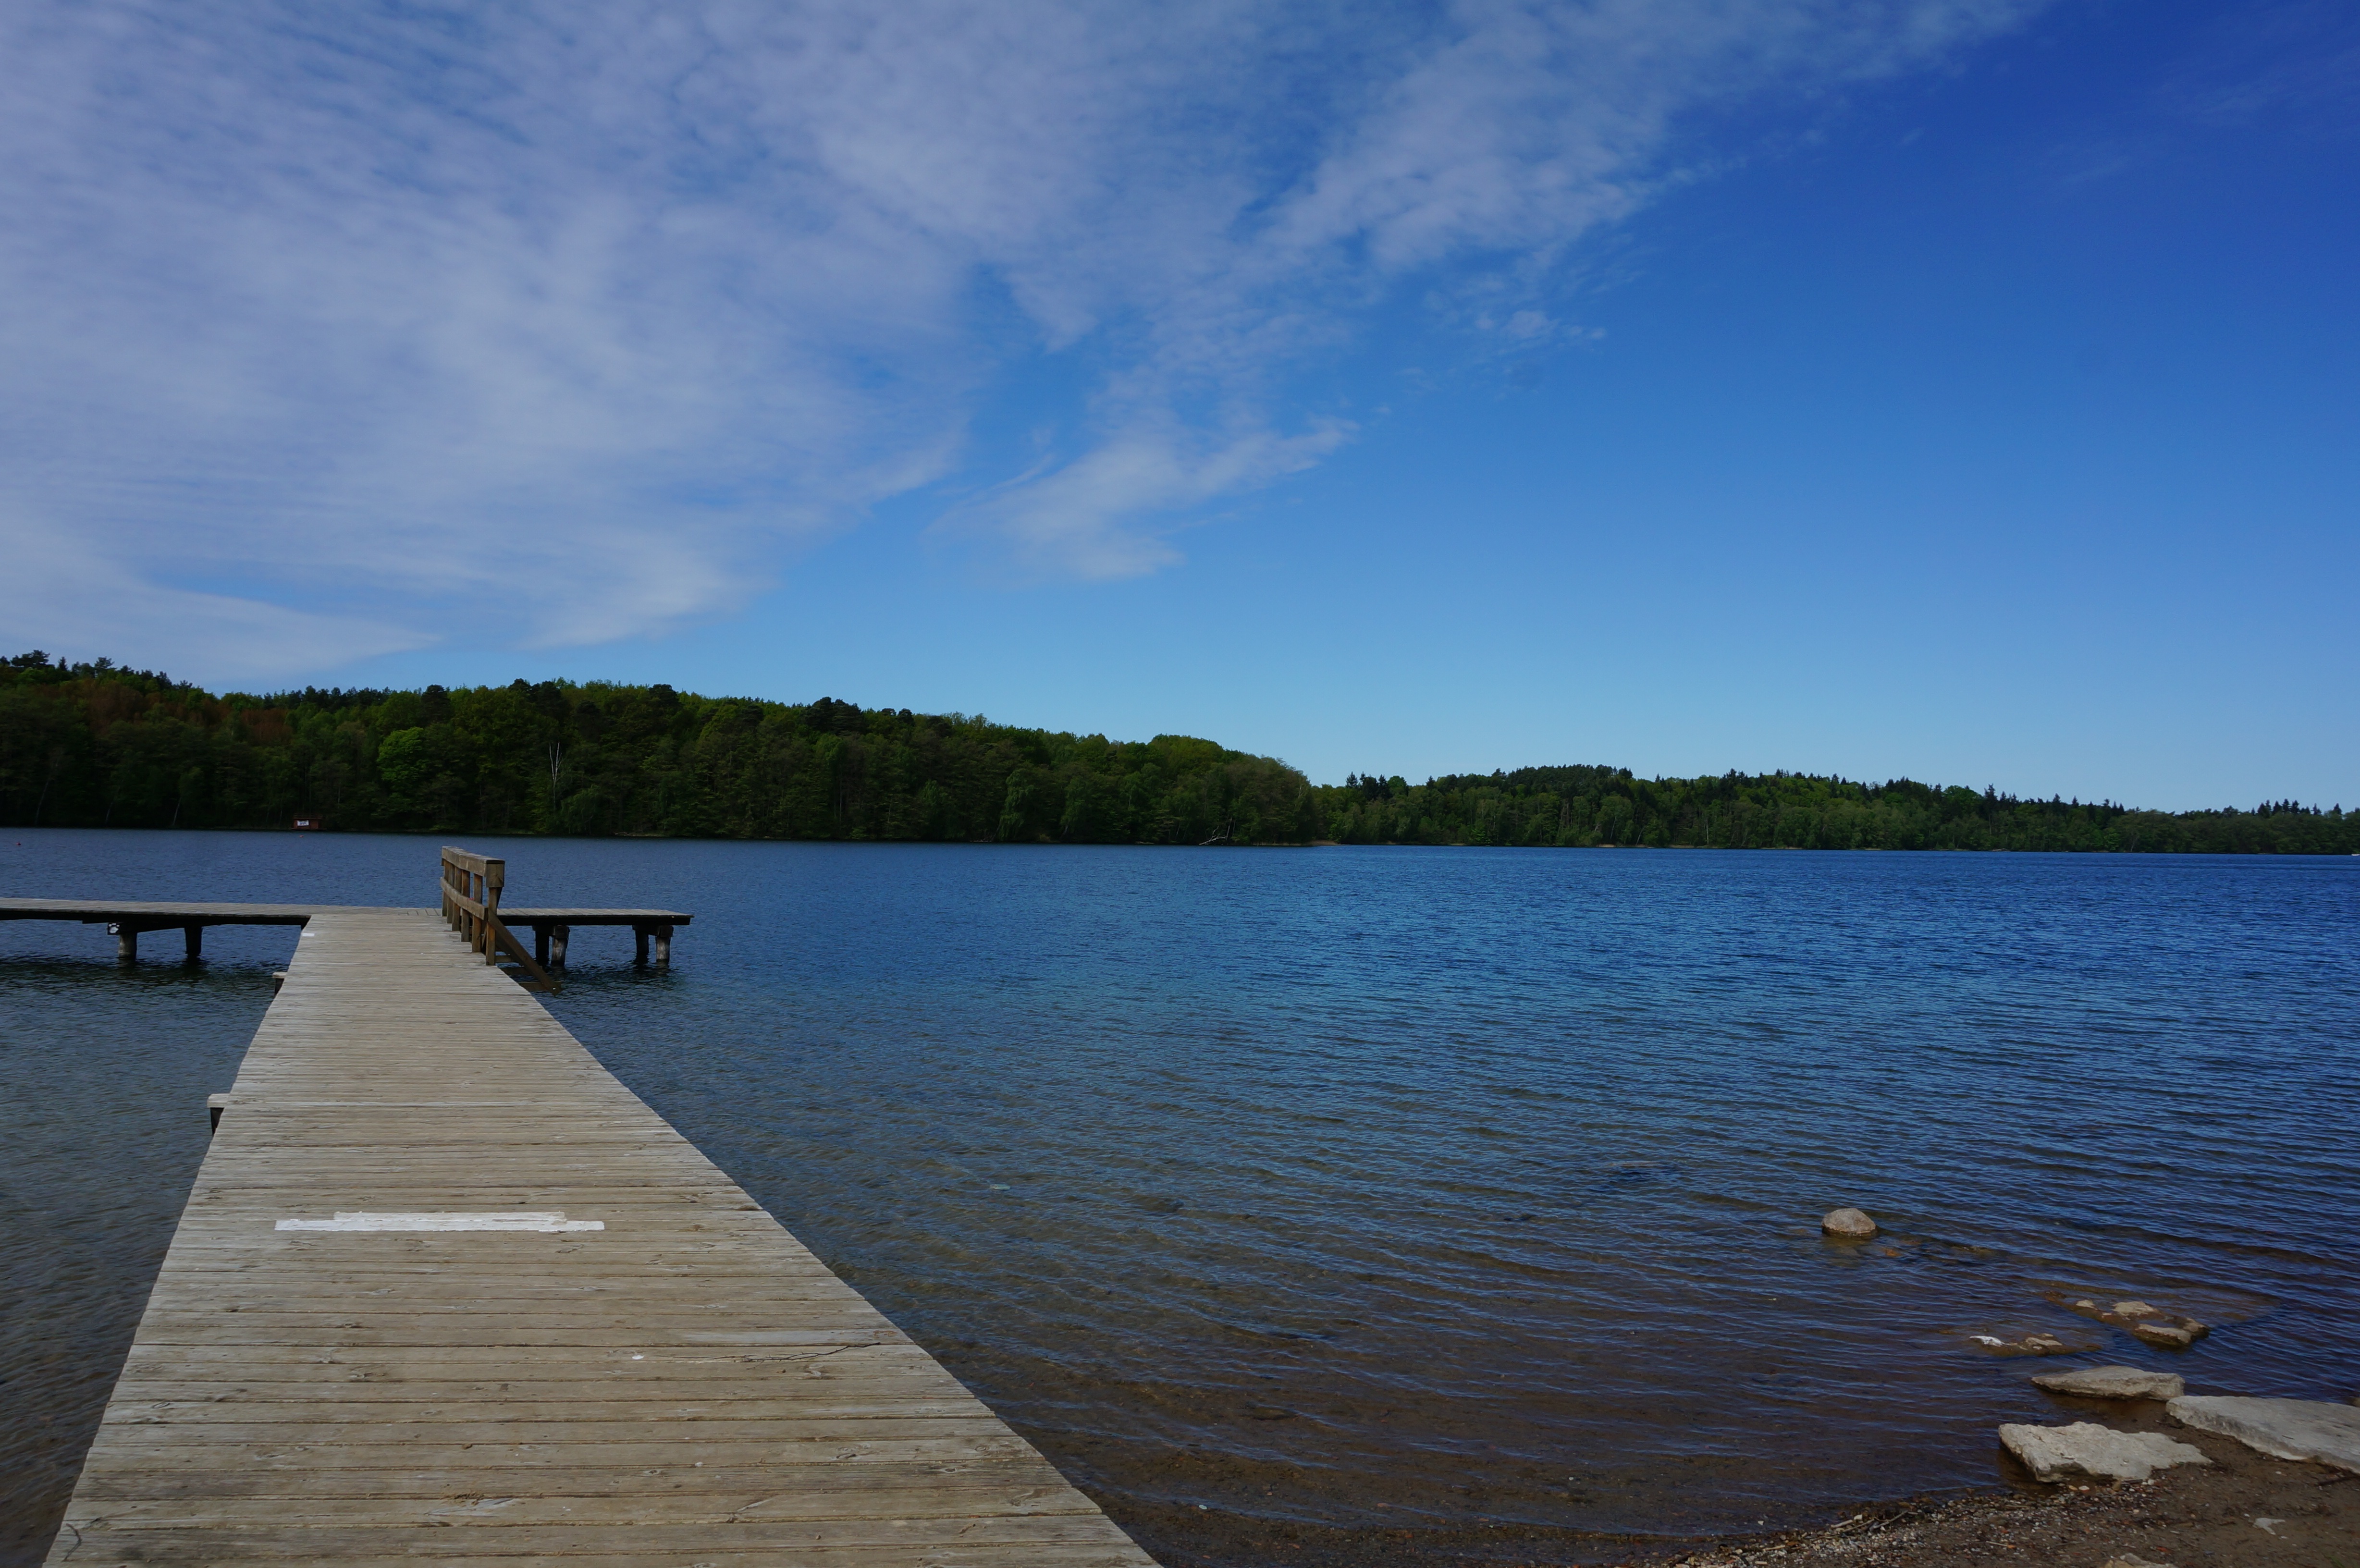
beach, sea, coast, water, nature, horizon, cloud, sky, shore, lake, dusk, reflection, bay, reservoir, body of water, loch, the pier, lake l pa